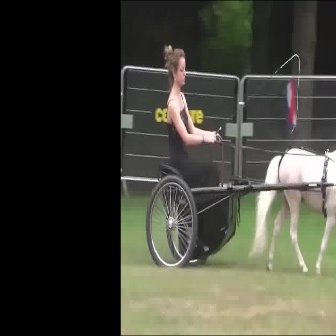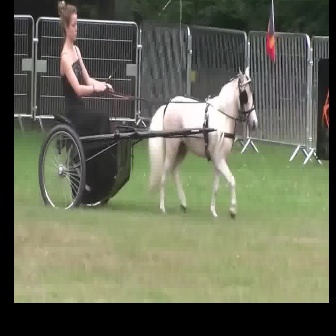
  Please identify the target specified by the bounding box [145,162,257,275] in the first image and locate it in the second image. Return the coordinates in [x_min,y_min,x_max,y_max] format.
Answer: [37,110,140,213]